ADE 651

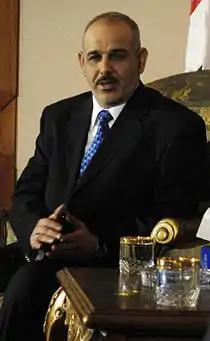
Iraqi Interior Minister Jawad al-Bulani, who defended the use of the ADE 651.

The ADE 651 consists of a swivelling antenna mounted via hinge to a plastic handgrip. It requires no battery or other power source; its manufacturer claimed that it is powered solely by the user's static electricity. To use the device, the operator must walk for a few moments to "charge" it before holding it at right angles to the body. After a substance-specific "programmed substance detection card" is inserted, the device is supposed to swivel in the user's hand to point its antenna in the direction of the target substance. The cards are claimed to be designed to "tune into" the "frequency" of a particular explosive or other substance named on the card.